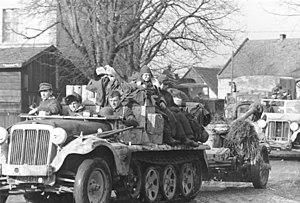
Le 7,5-cm-PanzerabwehrKanone 40, généralement désigné sous son abréviation 7,5-cm PaK 40 est un canon antichar allemand de la Seconde Guerre mondiale.
Le siège de Breslau est un siège qui opposa l'Armée rouge à la Wehrmacht en 1945 à Breslau et ses alentours. Il débute le 15 février 1945 et se termine le 6 mai 1945 par la reddition de la garnison allemande.